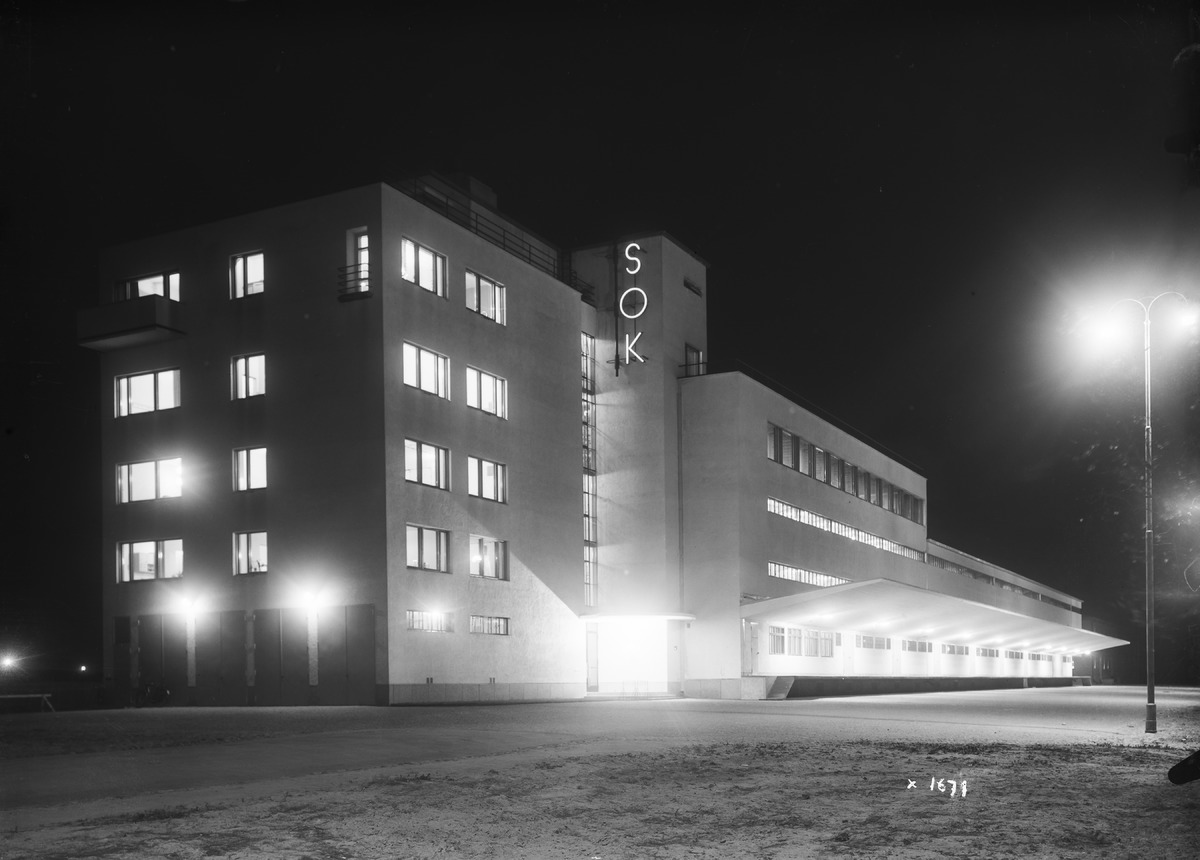
SOK:n Oulun konttorin uusi toimitalo
The new office building of SOK's Oulu branch
sisällön kuvaus: SOK:n Oulun konttorin uusi toimitalo juhlavalaistuna 2.12.1938. content description: The new office building of SOK's (Finnish Cooperative Organisation) Oulu branch illuminated on December 2, 1938.
Vuosi: 1938
Paikka: Suomi, Oulu, Suomi, Pohjois-Pohjanmaa, Oulu
Aiheet: osuuskaupat; SOK; toimitalot; juhlavalaistus; ulkokuva; osuusliikkeet; osuuskunnat; toimistorakennukset; rakennukset; valaistus; cooperative shops; retail cooperatives; consumer cooperatives; cooperative organisations; office buildings; buildings; lighting; illumination